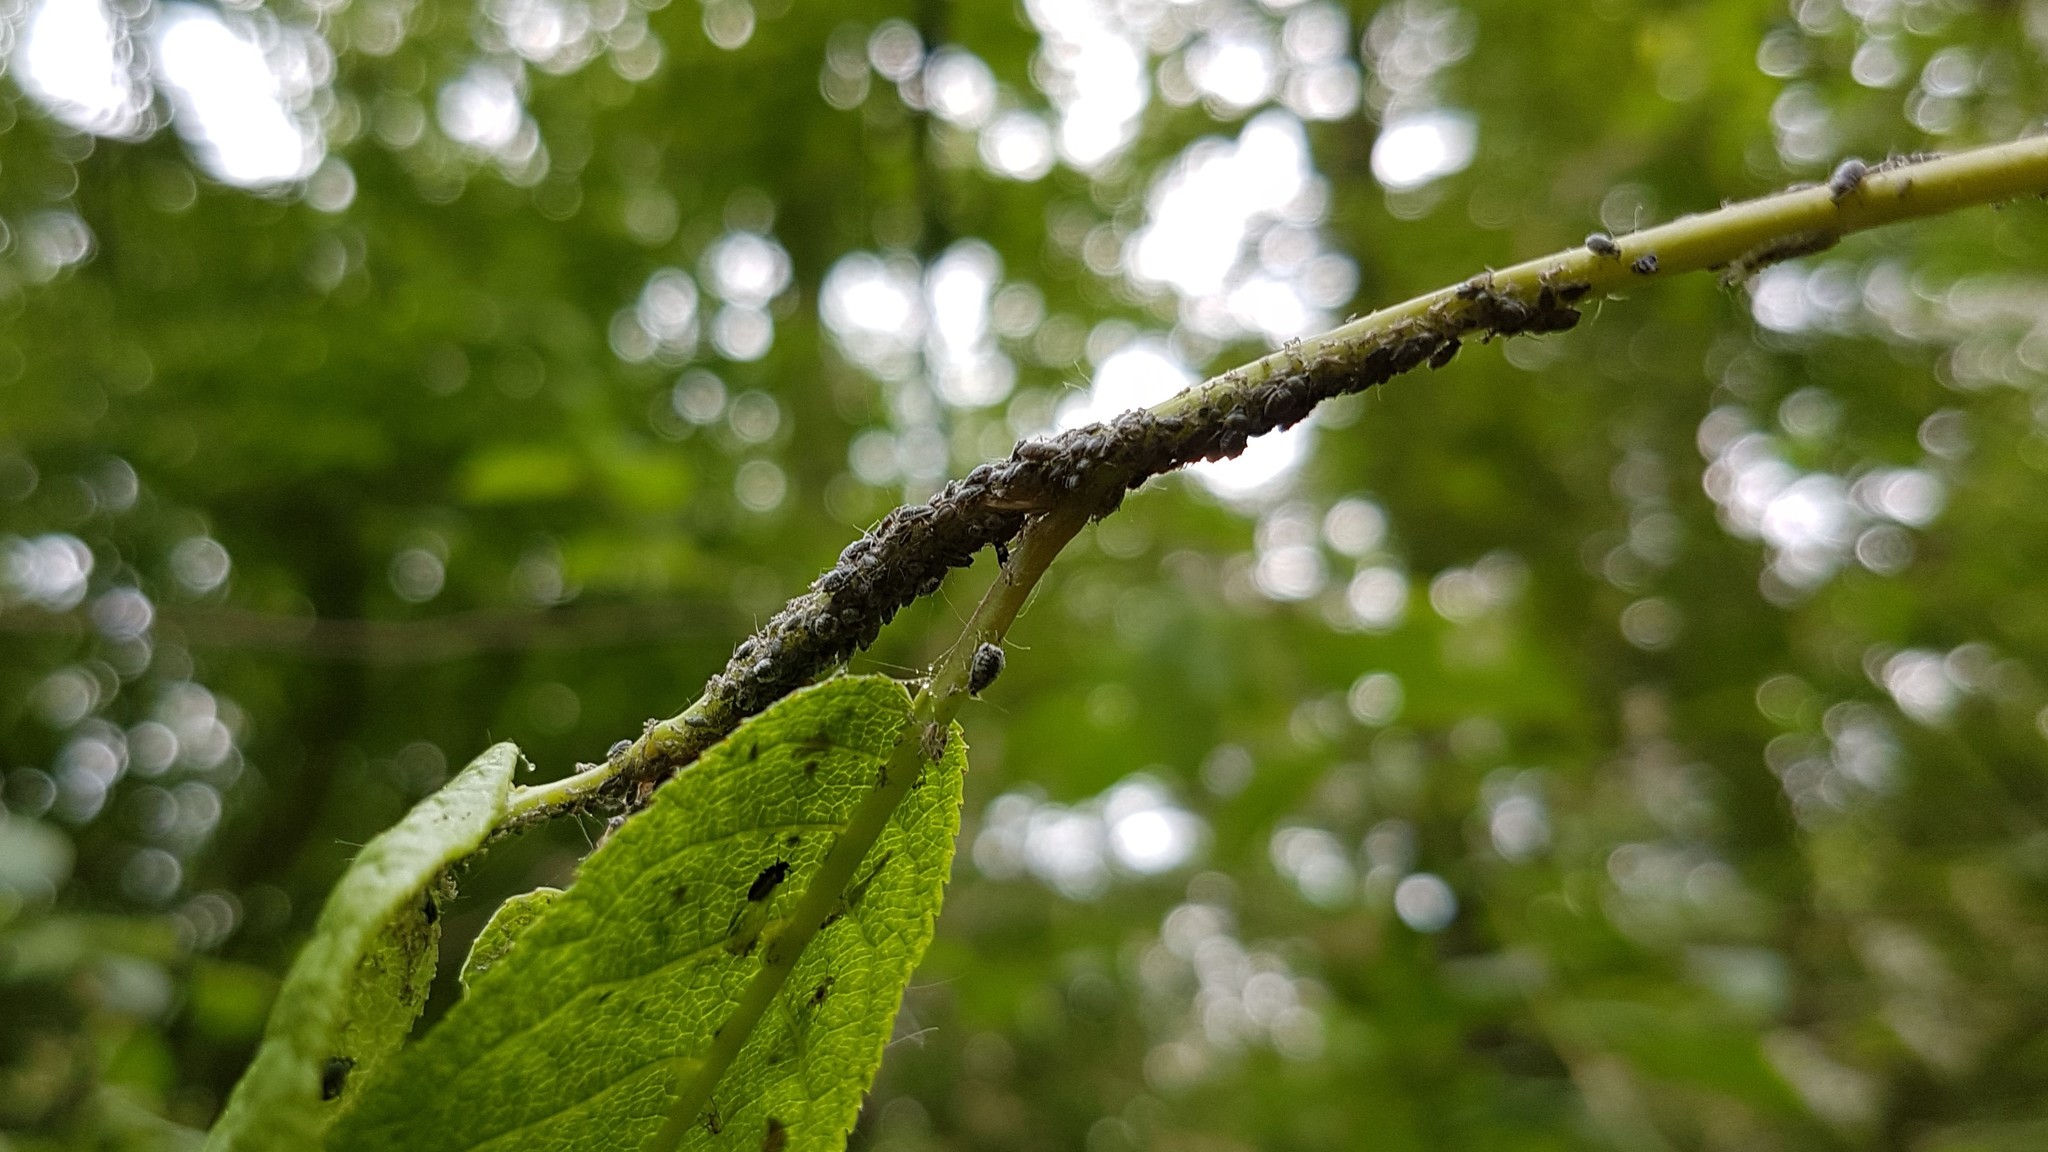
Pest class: bird_cherry_oat_aphid